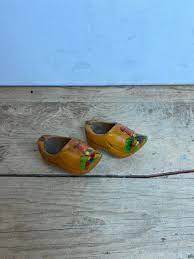
Label: Clog